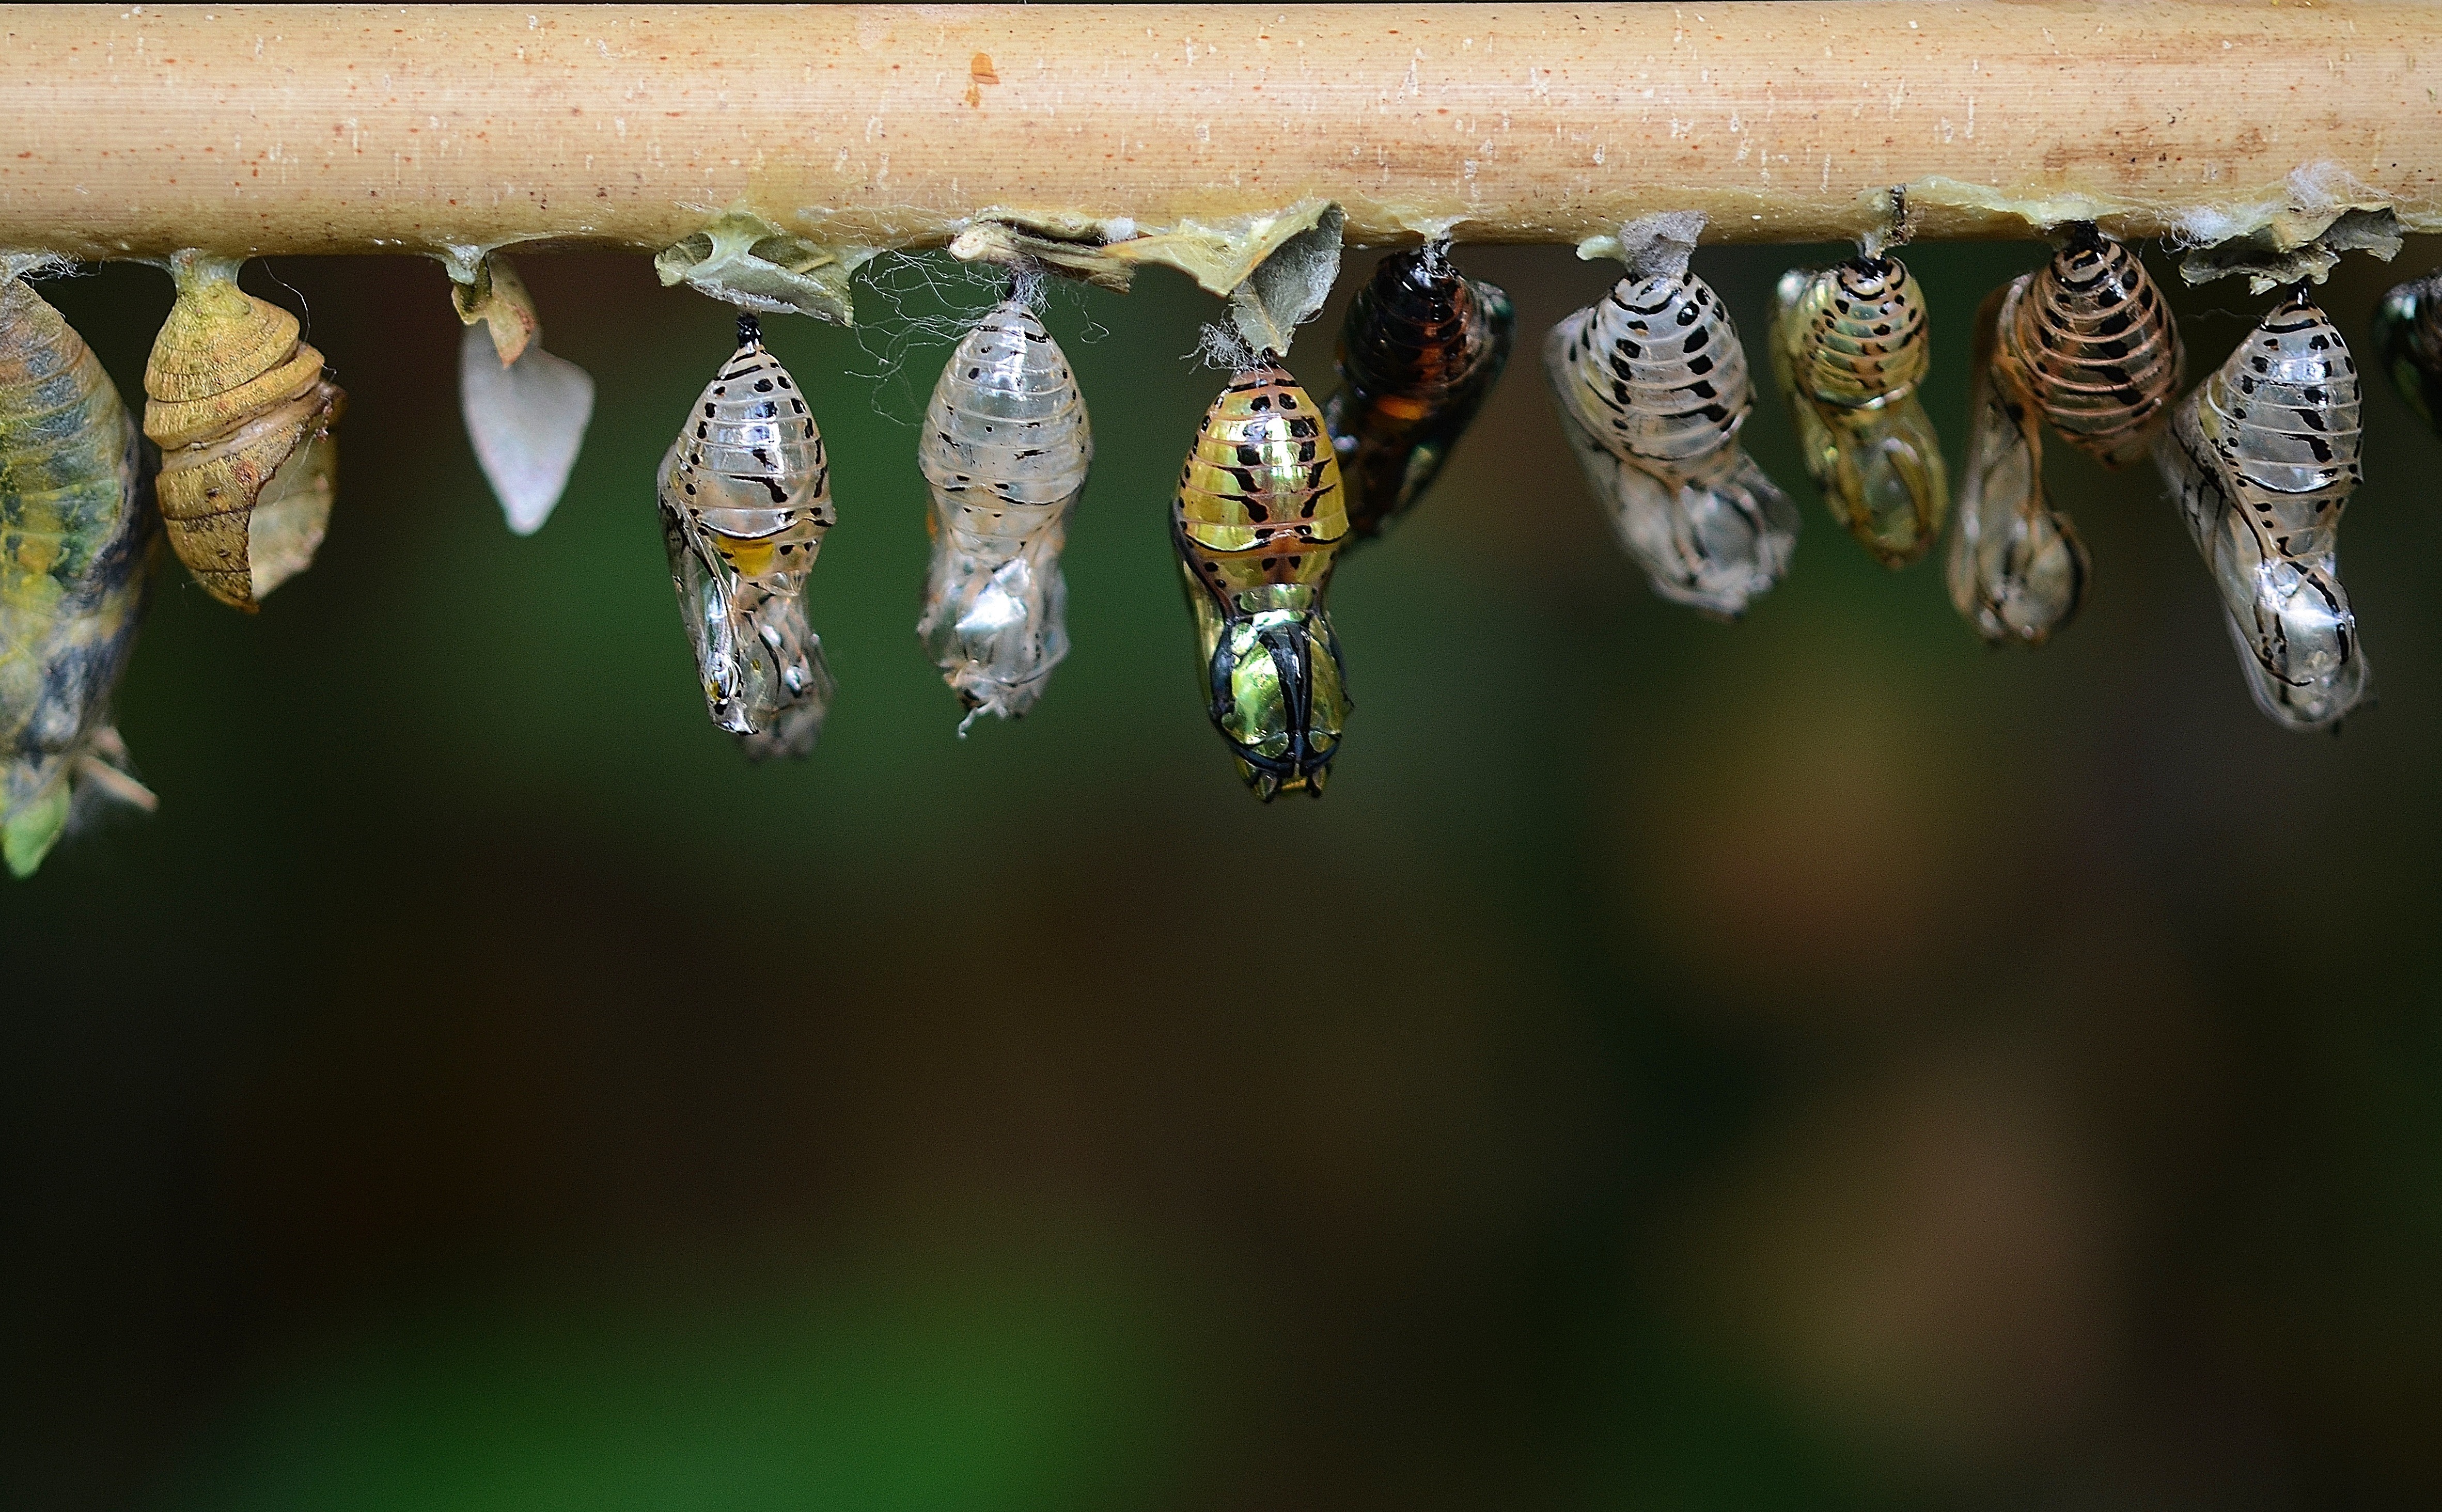
nature, branch, leaf, flower, green, insect, macro, butterfly, flora, fauna, invertebrate, close up, papilionidae, larva, macro photography, larvae, pollinator, cocoons, plant stem, moths and butterflies, insect larvae, parides iphidamas, eclosion